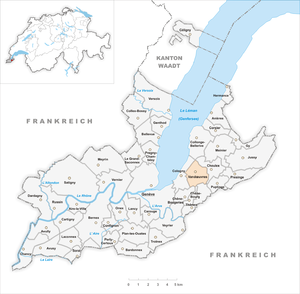
Vandœuvres est une commune suisse du canton de Genève.